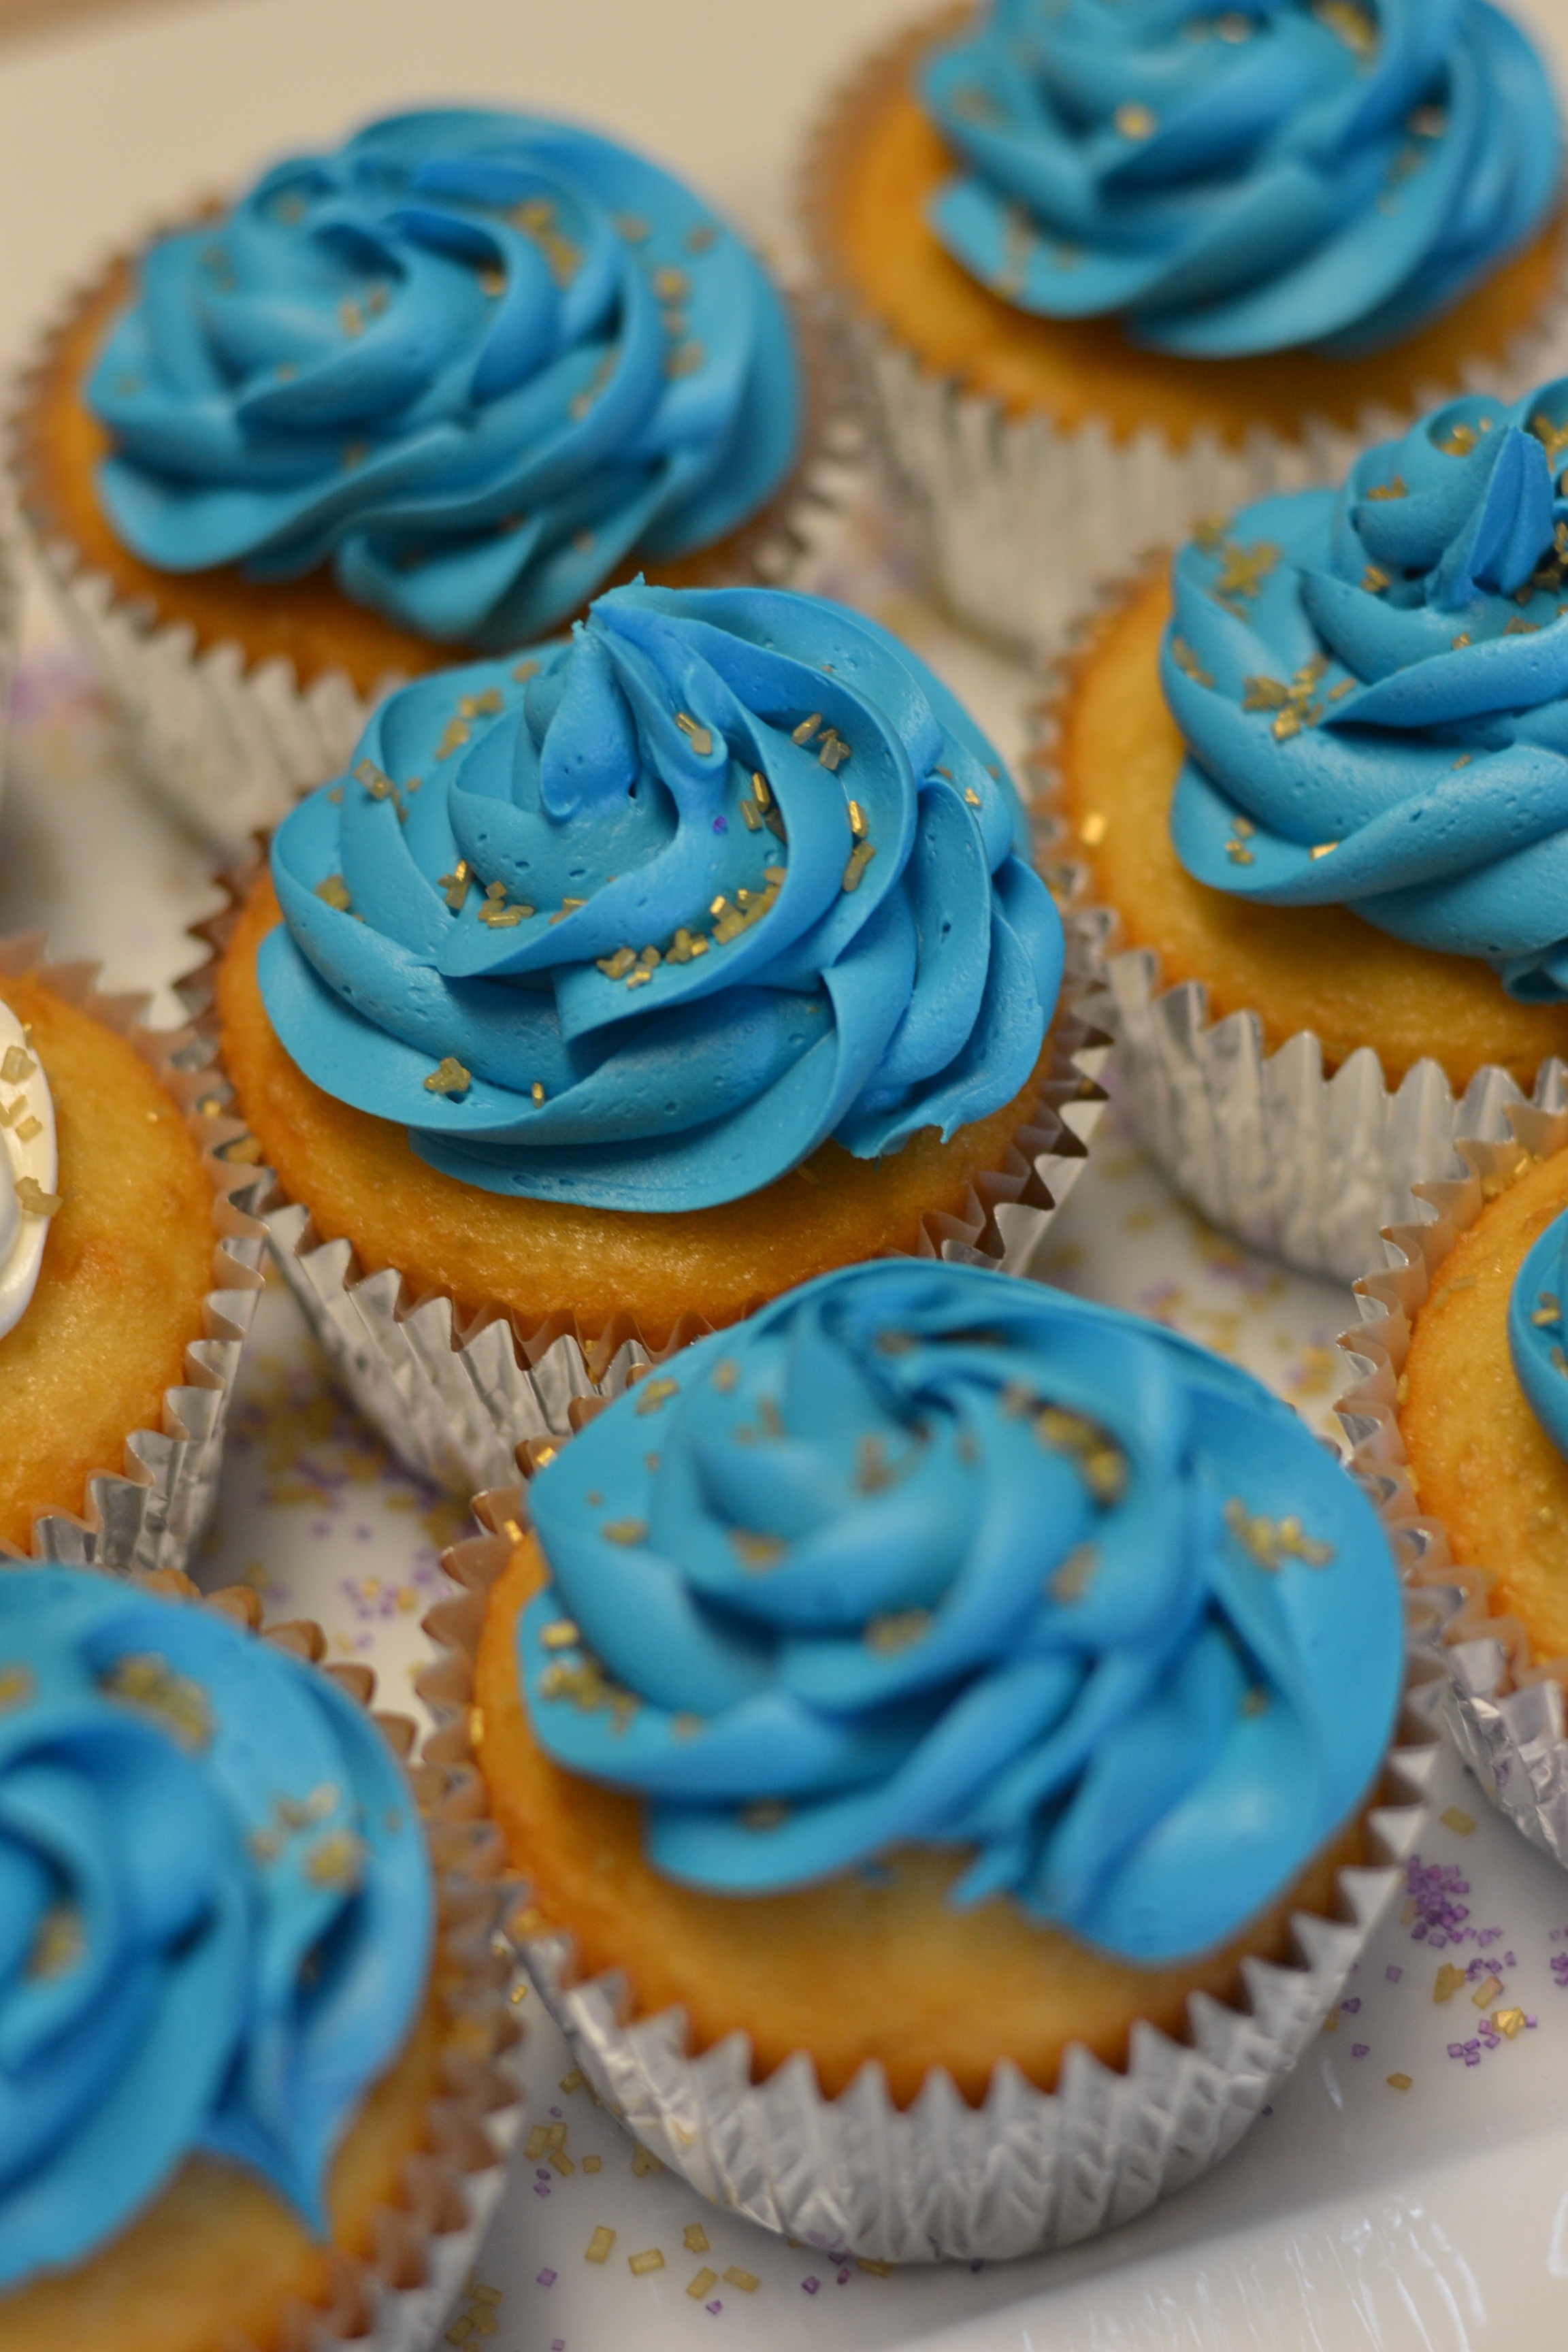
sweet, flower, celebration, cup, decoration, food, blue, cupcake, baking, frosting, snack, dessert, cream, delicious, cake, pastry, bakery, baked, birthday cake, muffin, sugar, icing, party, frosted, birthday, sprinkles, flavor, sugar paste, buttercream, cake decorating